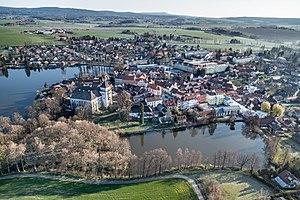
Rožmitál pod Třemšínem est une ville du district de Příbram, dans la région de Bohême-Centrale, en République tchèque. Sa population s'élevait à 4 372 habitants en 2020.